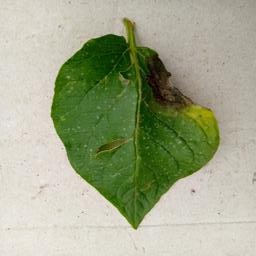
Etiqueta: Late Blight